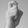
ASL letter: X